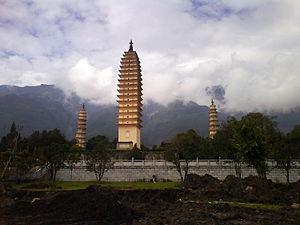
Dali est une ville de la province du Yunnan en Chine. C'est une ville-district, chef-lieu de la préfecture autonome bai de Dali.